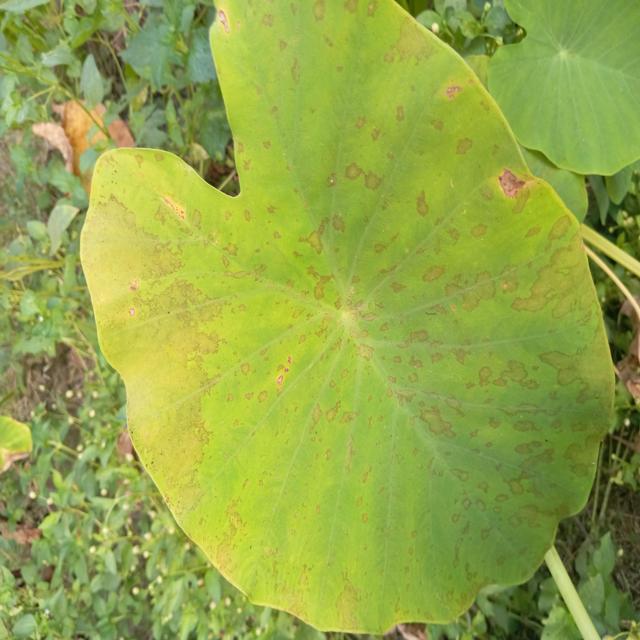
Label: Early_Blight